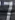
Number: 7